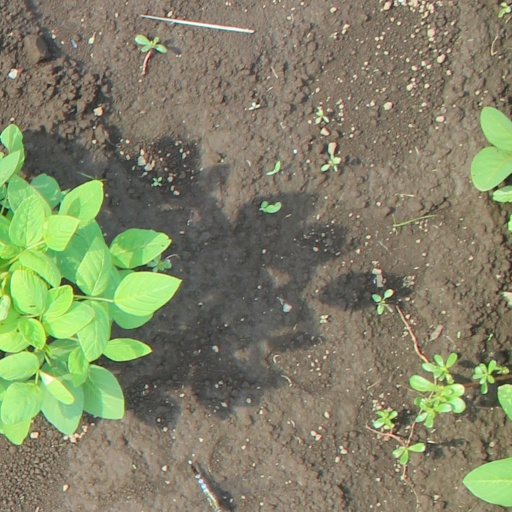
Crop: soybean